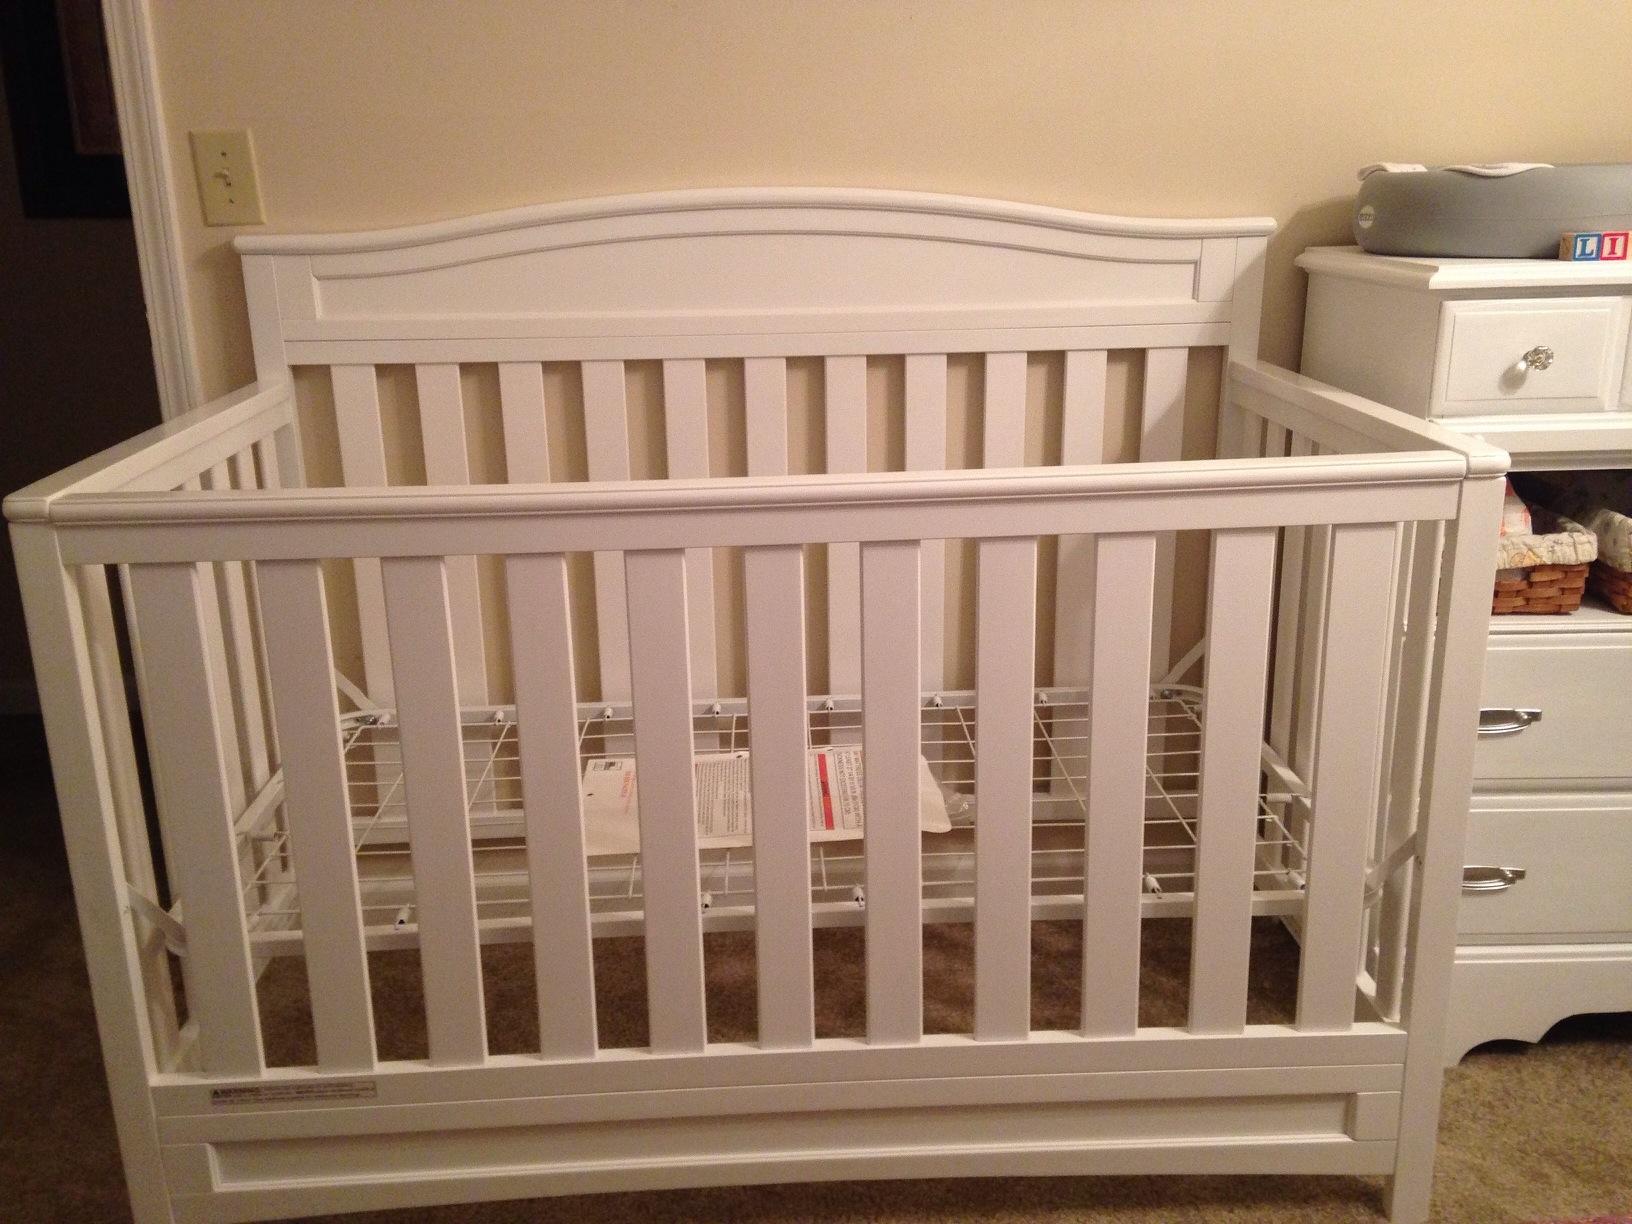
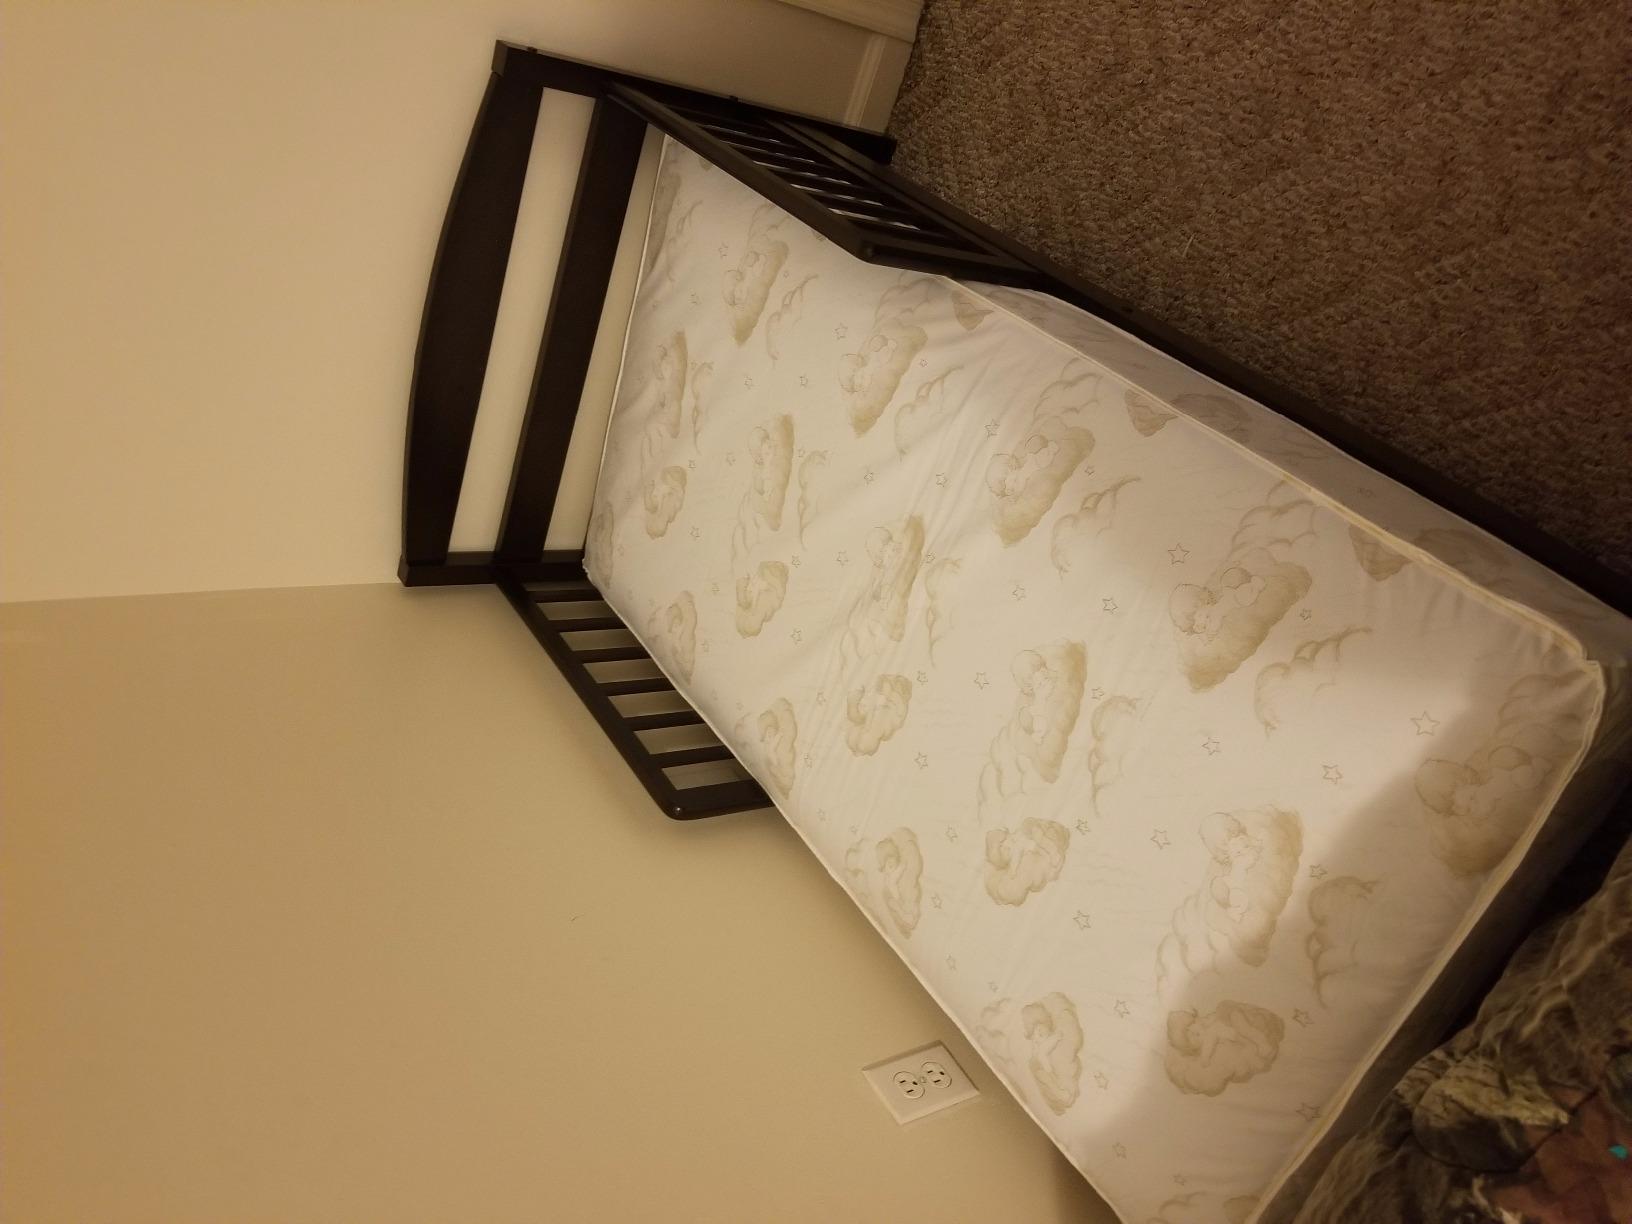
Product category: products_crib
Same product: no